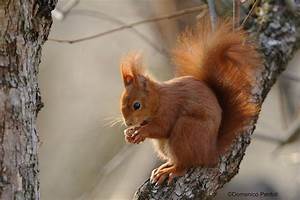
Label: scoiattolo